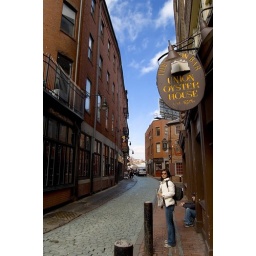
This tiny street houses some of the finest Irish pubs in Boston.